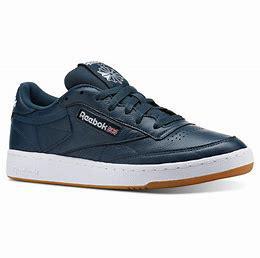
Brand: Reebok
Model: Club C 85